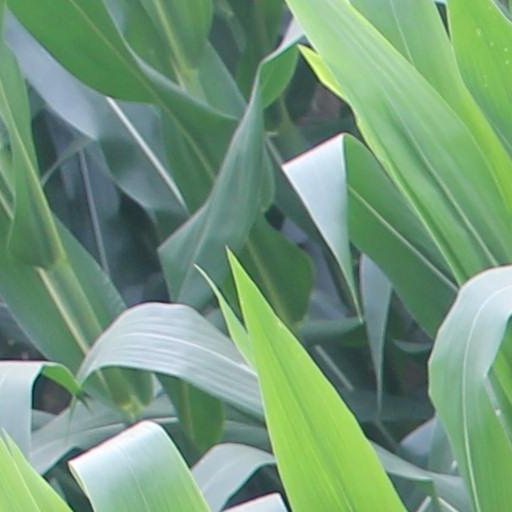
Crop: maize; corn